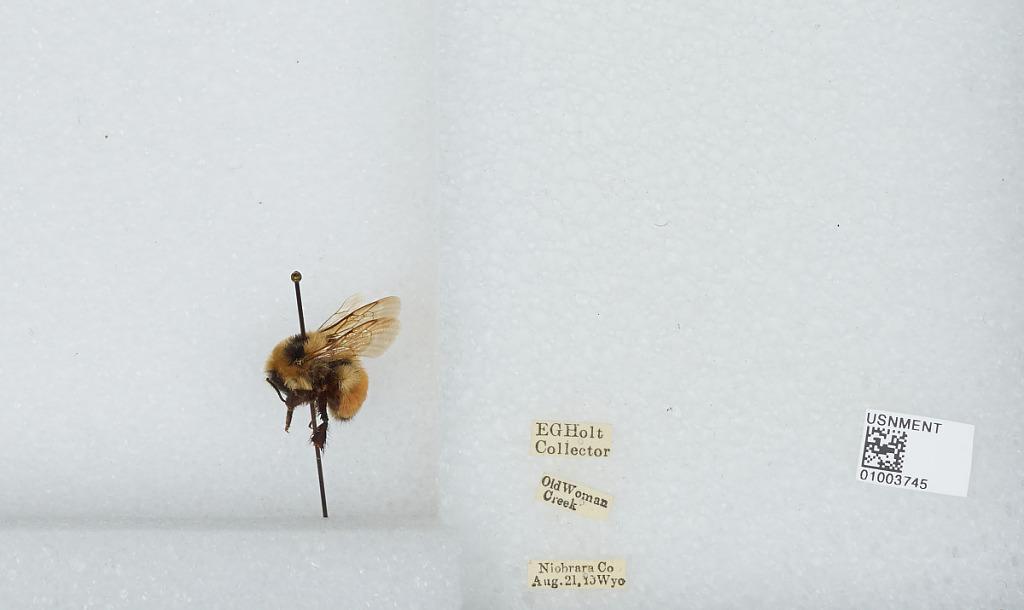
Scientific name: Bombus (Pyrobombus) huntii Greene
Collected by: E. Holt
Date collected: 1913-8-21
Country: United States
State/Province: Wyoming
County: Niobrara
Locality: Old Woman Creek
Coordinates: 43.3156, -104.354